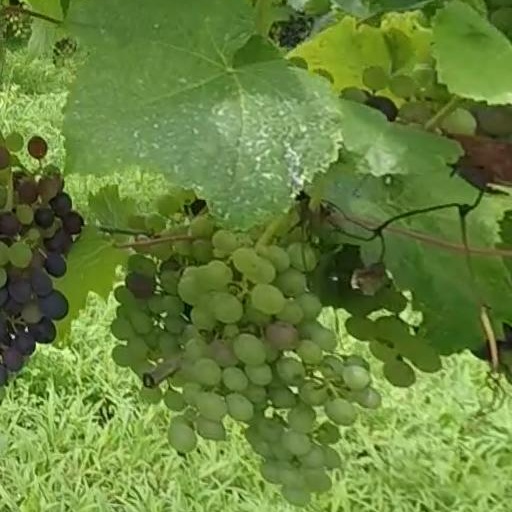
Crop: grape